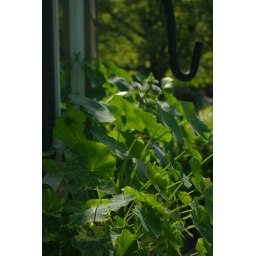
nasturtiums and borage planted in the window box